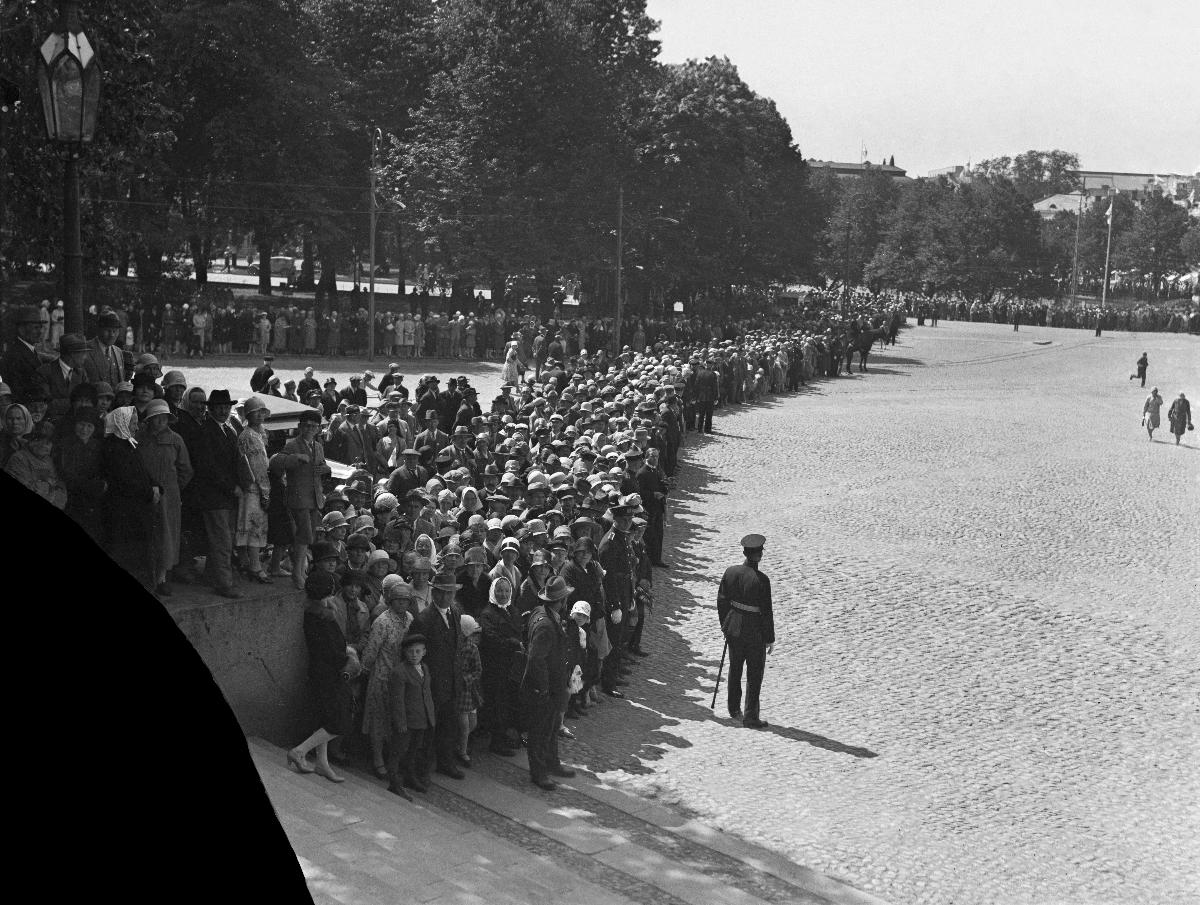
Turun tuomiokirkon 700-vuotisjuhlat
Åbo domkyrkas 700-årsjubileum; 700th Anniversary of Turku dome church
sisällön kuvaus: Turun tuomiokirkon vuosijuhlat Turussa 18.6.1929. content description: The jubilee of Turku dome church in Turku 18.6.1929. innehållsbeskrivning: Åbo domkyrkas jubileum i Åbo 18.6.1929.
Kuvaaja: Sundström, Hugo, kuvaaja
Vuosi: 1929
Paikka: Suomi, Varsinais-Suomi, Turku
Aiheet: juhlat; kirkkorakennukset; uudelleenvihkiminen; HBL; celebrations; church buildings; architecture; festivities; audience; fester; kyrkobyggnader; arkitektur; kyrkor; återinvigning; interiör; presidenter; presidentpar